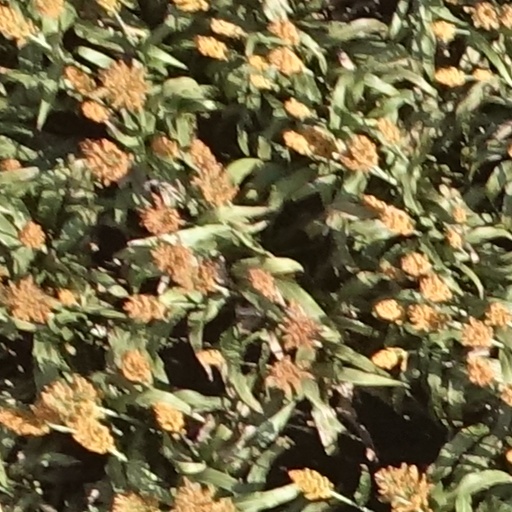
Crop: sorghum